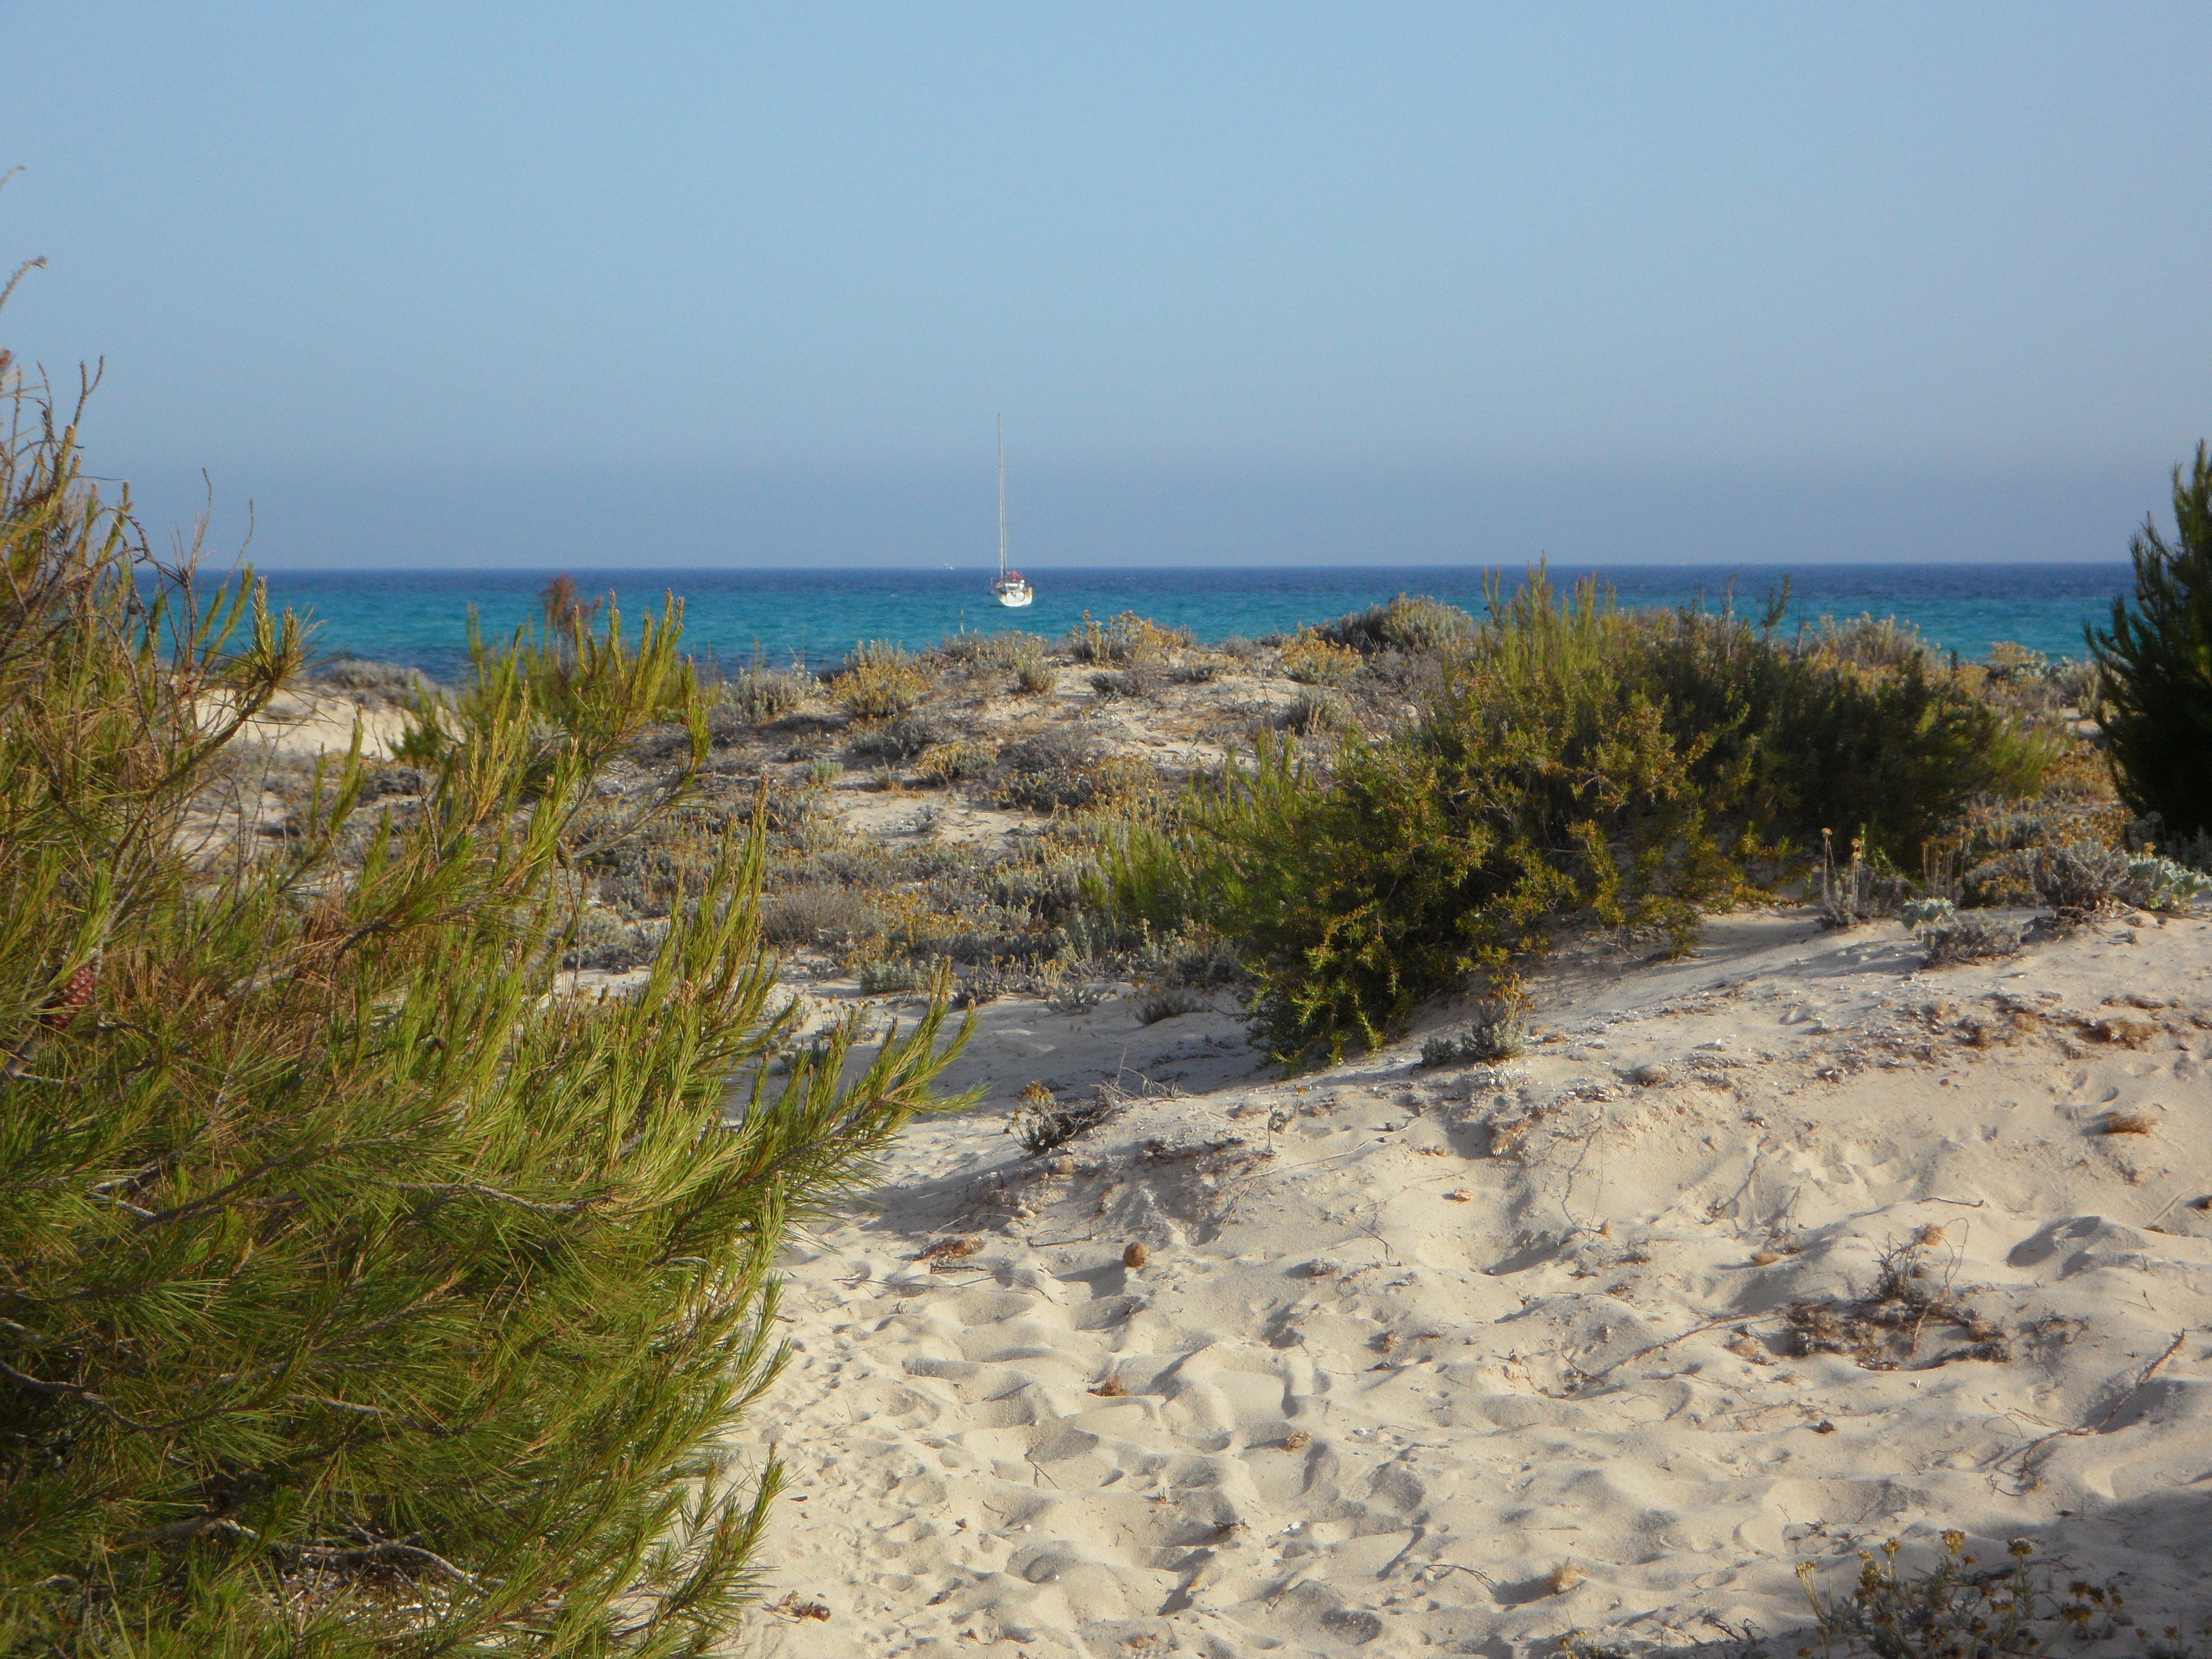
beach, landscape, sea, coast, nature, sand, ocean, horizon, sky, dune, shore, view, summer, vacation, cliff, cove, mediterranean, holiday, bay, rest, terrain, dunes, bank, outlook, mallorca, maritime, habitat, silent, cape, it trenc, grasses, landform, by the sea, dune landscape, natural environment